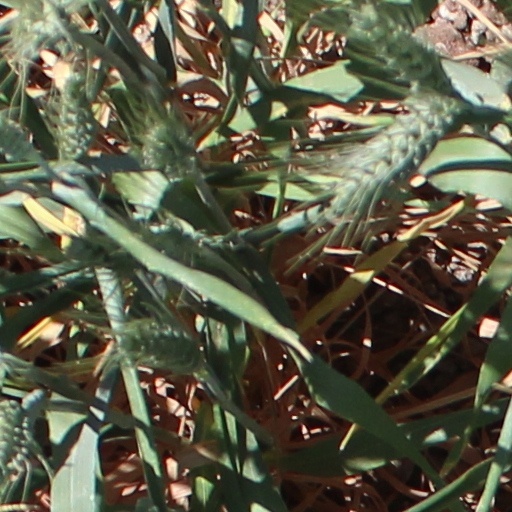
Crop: wheat